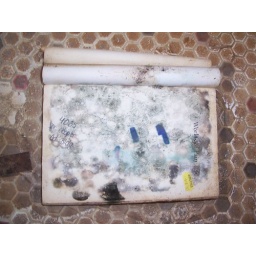
This appropriately titled book glued itself to the newly installed tile floor in my bathroom.